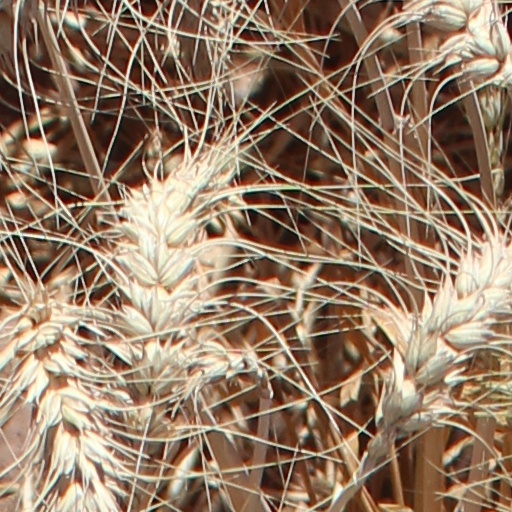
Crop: wheat